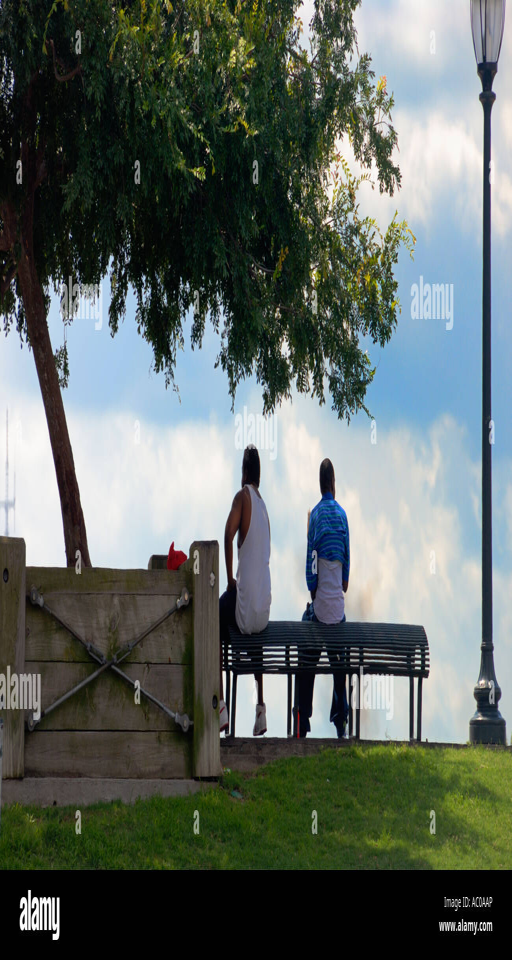
men sitting on a park bench looking over the river